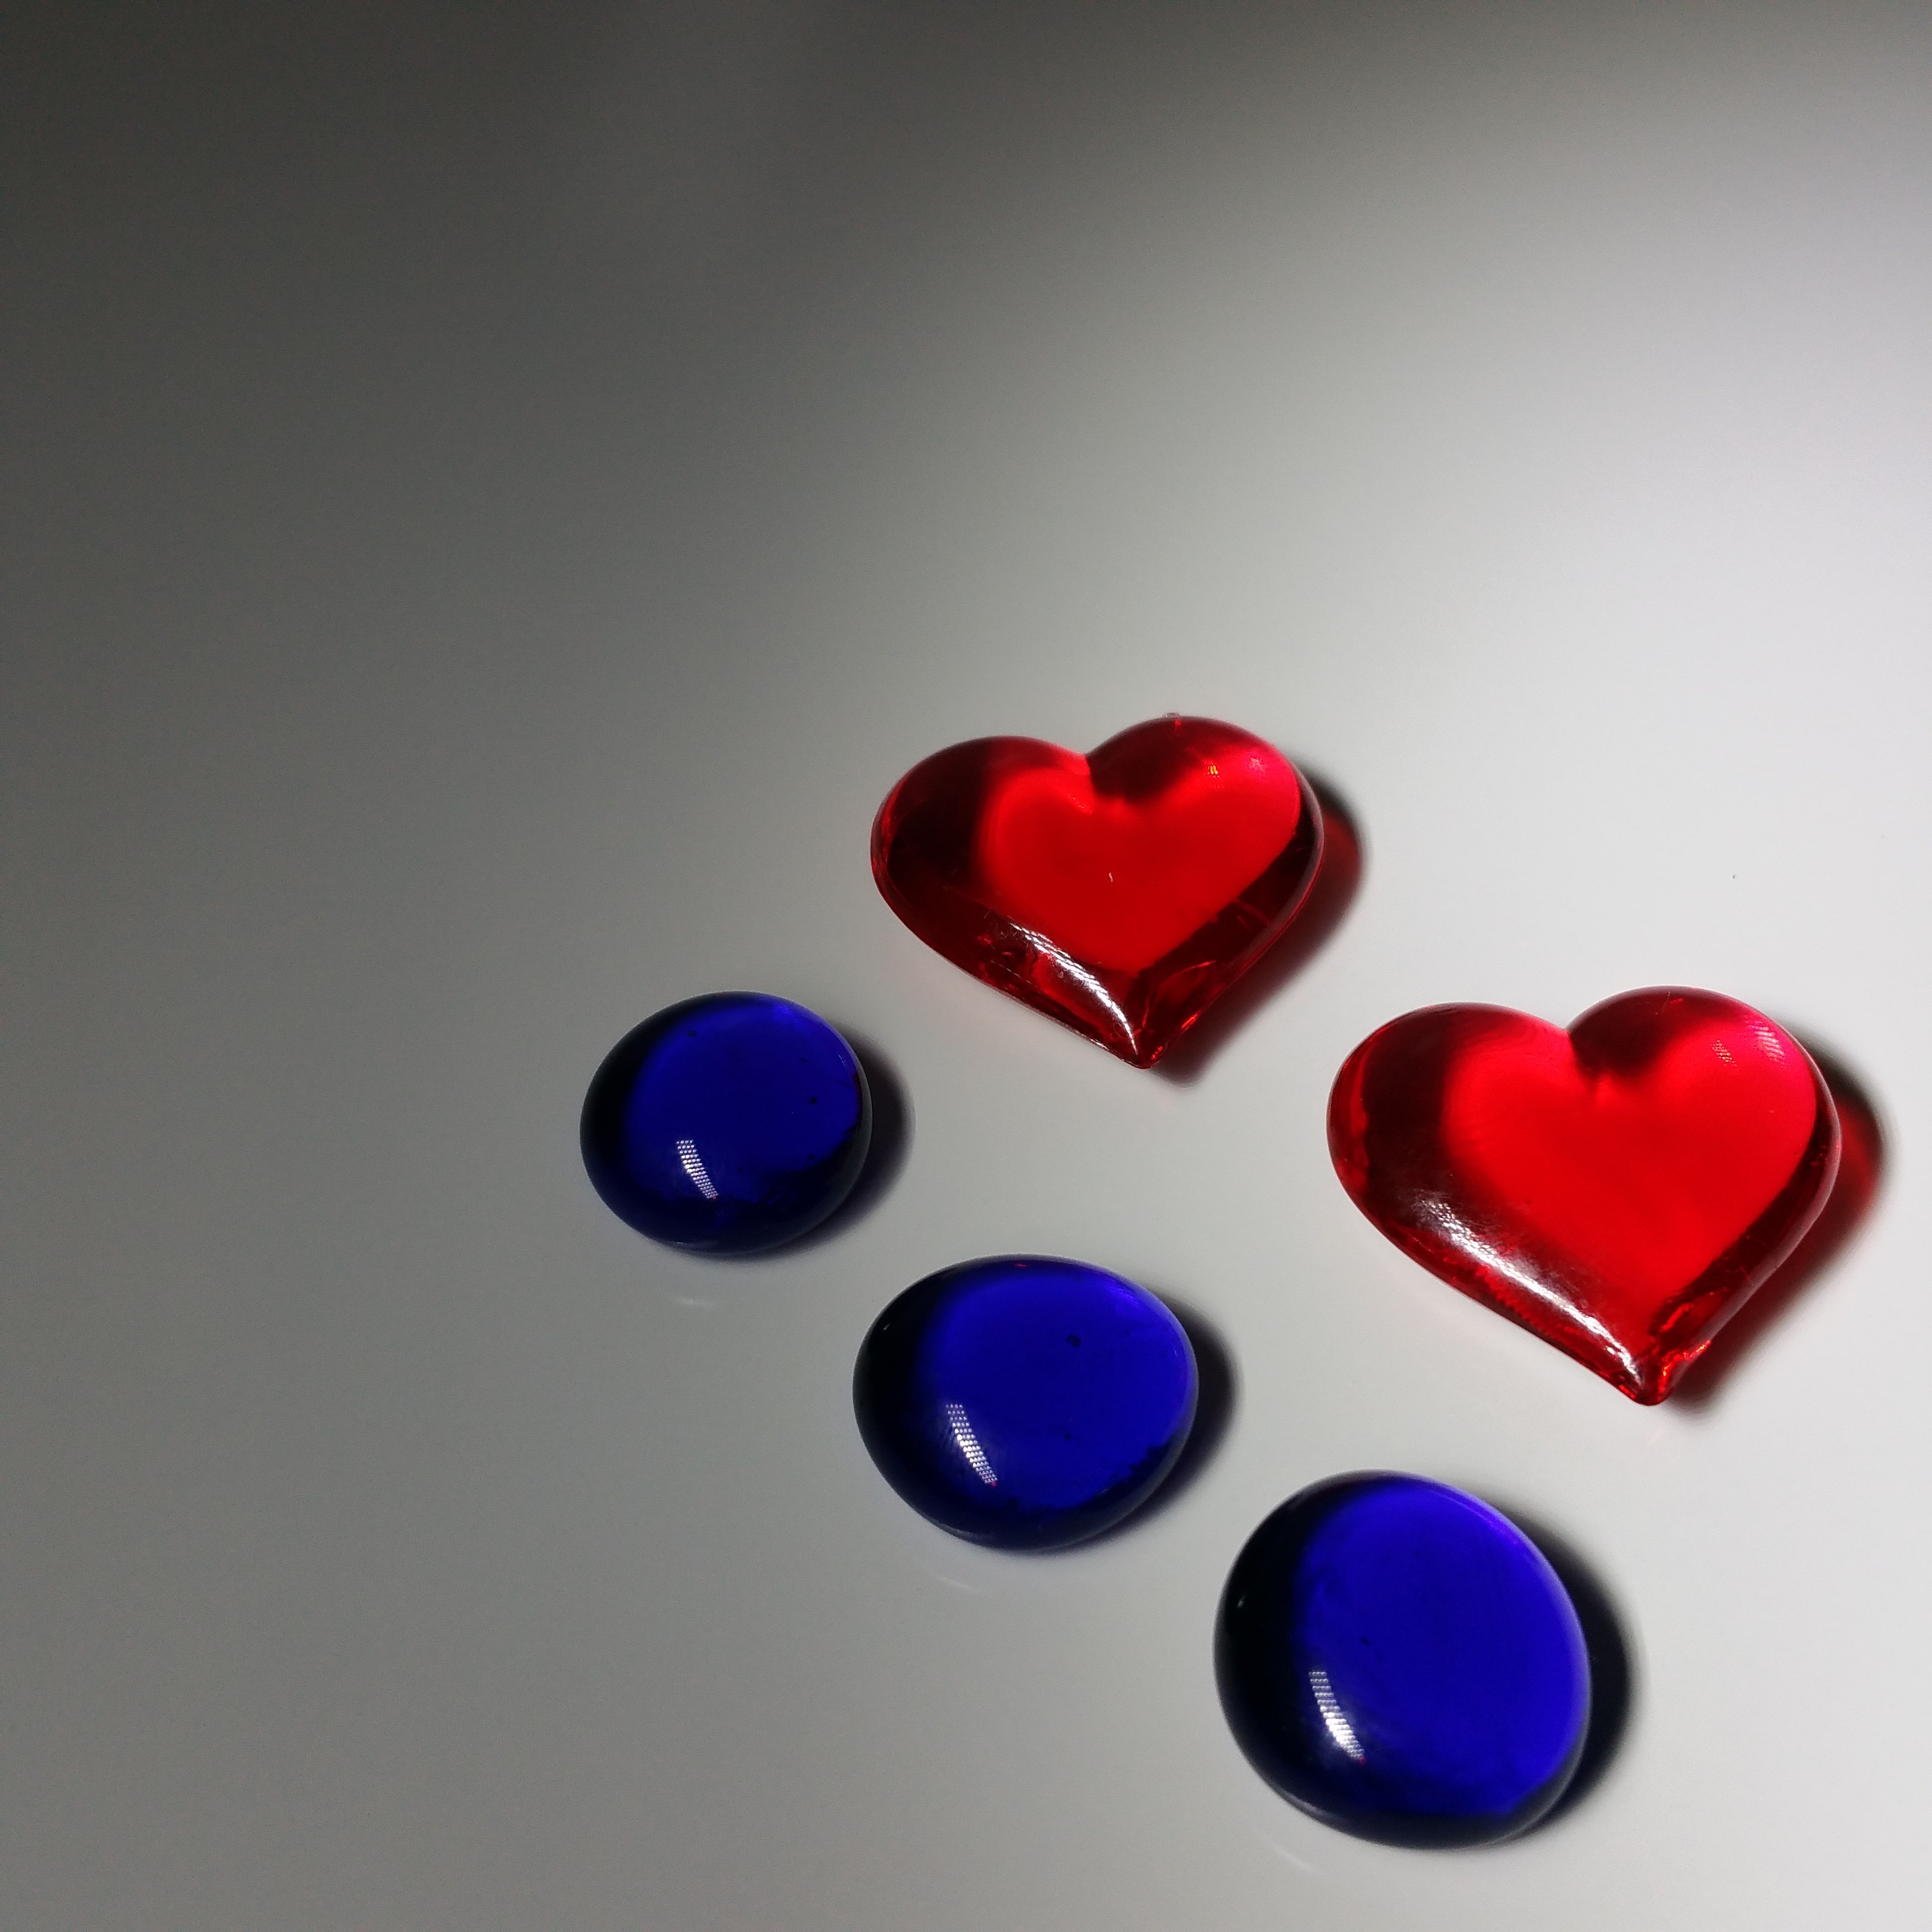
petal, glass, love, heart, decoration, red, circle, font, background, organ, shape, greeting card, valentine's day